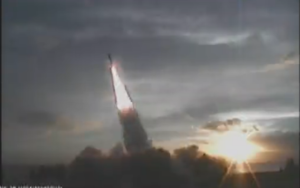
SPARK ou Super Strypi est un petit lanceur américain à propergol solide développé en collaboration par l'Université d'Hawaï, les Laboratoires Sandia et Aerojet et dont le premier tir a eu lieu en novembre 2015. Il dérive de la fusée-sonde Strypi développée dans les années 1960 pour lancer des charges utiles scientifiques dans le cadre de vols suborbitaux et tester des armes nucléaires. SPARK doit permettre de lancer des petits satellites en orbite héliosynchrone d'une masse maximale de 275 kg. Ce lanceur fait partie du programme LEONIDAS des Forces armées des États-Unis dont l'objectif est de disposer d'un lanceur pour mise en orbite de petits satellites avec une période de préparation courte.